SS Vaderland (1900)

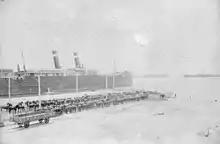
"Southland" at Alexandria, April 1915 embarking troops for Gallipoli

"Southland" was later used in the Mediterranean to carry troops of the 6th Essex regiment and two companies of l/7th Essex, transported from Devonport to Gallipoli from 4 July 1915 to 11 August 1915, and later from Alexandria, the Australian 21st Battalion with some troops from the Australian 23rd Battalion, General Legge and staff and 2nd Division Signals Company. During its sail from Egypt to Gallipoli on the 2 September 1915 at 9:45am it was torpedoed at right forward by the German submarine from Lemnos in the Aegean Sea. The ship did not sink immediately, and was eventually beached on Lemnos, and all but 40 of 1,400 men were able to leave in lifeboats and were picked up by other transports and , although mostly by by about midday though some troops spent up to 4 hours in the water. During the subsequent rescue operations "Ben-my-Chree" took on board 649 troops and 121 crew from 21 boats and rafts and provided medical attention as required until all were transferred to the troopship in Mudros harbour. "Southland" eventually limped back to Mudros assisted by and was repaired.